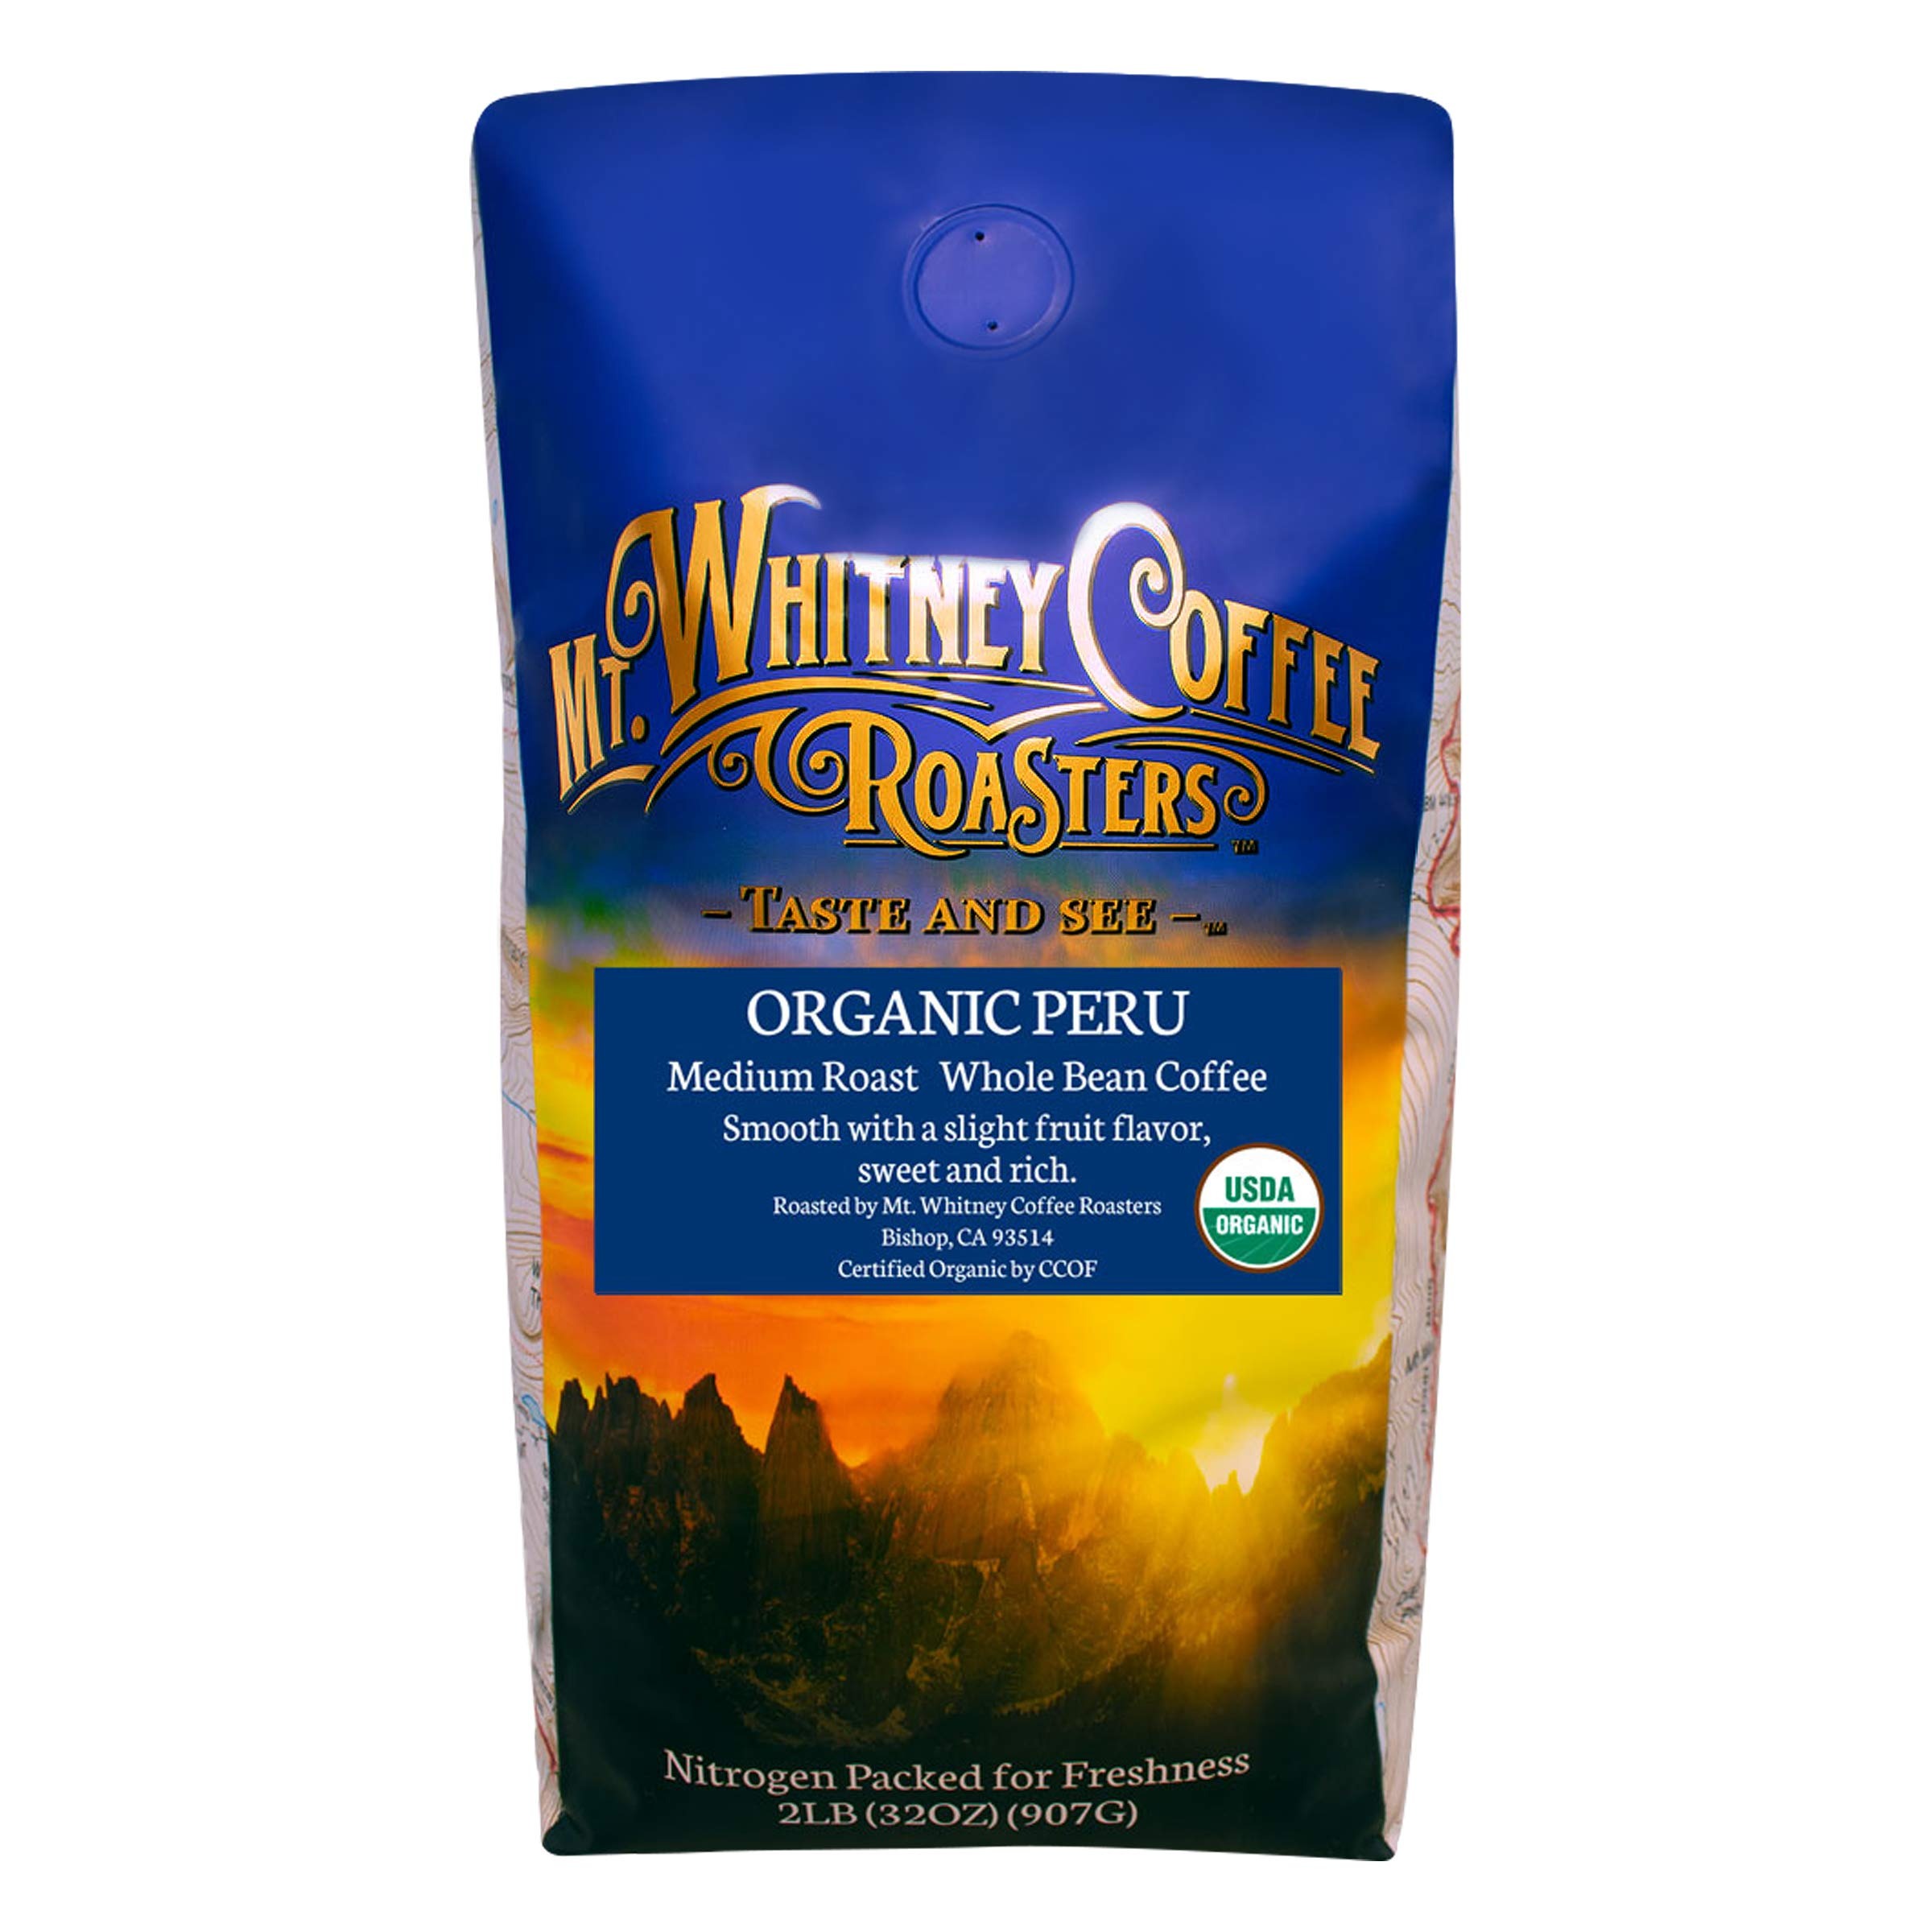
Item Name: Mt. Whitney Organic Shade Grown, Low Acid Coffee from Peru (Whole Bean, 2 Lb)
Bullet Point 1: SHADE GROWN FOR A RICH, SMOOTH, NUTTY FLAVOR - Our shade grown coffee beans offer a better flavor because the coffee is given time to grow. It develops complex flavors and sugars which makes for a better cup of coffee. Each batch is tasted and graded by a certified Q grader. Tasting Notes: Rich nutty, with a touch of lemon. Sweet, dark chocolate, clean, floral, nice finish, lightly acidic, smooth body. Wet Processed, Grown at 1500 Meters, Graded at 88, Region – South America.
Bullet Point 2: SINGLE ORIGIN FOR SUPERIOR TASTE & QUALITY- Mt. Whitney’s Organic Peruvian coffee is a single origin coffee, comprised of a single crop. Single origin coffees accentuate certain flavor attributes specific to a region, and are of superior taste and quality.
Bullet Point 3: USDA CERTIFIED ORGANIC COFFEE - Mt. Whitney’s shade grown whole bean coffee is proud to bear the organic seal of approval from the USDA. This means that our medium roast coffee beans are certified organic and are grown without the use of prohibited substances.
Bullet Point 4: UNEQUALED FRESHNESS AND FLAVOR - Our organic coffee whole bean is small-batch artisan roasted and made with 100% Arabica coffee. Our medium roast organic coffee beans are packaged in a high-quality, three-layered aluminum bag with a one-way freshness valve. All air is vacuumed out of the bag and nitrogen is injected to prevent oxidation of the coffee. We also replenish Amazon weekly to deliver unequaled freshness and flavor.
Bullet Point 5: BREW IT YOUR WAY - Our shade grown peru coffee works with most coffee makers letting you enjoy your cup of coffee exactly the way you want. Our coffees can also be used in a Keurig coffee maker with a reusable single cup basket to make a fresh cup of delicious coffee.
Product Description: Our Shade grown Peru coffee offers a better flavor because the coffee is given time to grow. It develops complex flavors and sugars which makes for a better cup of coffee. Each batch is tasted and graded by a certified Q grader. It is a single origin coffee, composed of a single crop. Single origin coffees accentuate certain flavor attributes specific to a region, and are of superior taste and quality. Our coffee is small-batch artisan roasted and made with 100% Arabica coffee. It is packaged in a high-quality, three-layered aluminum bag with a one-way freshness valve. All air is vacuumed out of the bag and nitrogen is injected to prevent oxidation of the coffee. We also replenish Amazon weekly to deliver unequaled freshness and flavor. Mt Whitney Coffee Roasters started with two goals in mind: to bring people the best coffee beans in the world, and to build quality relationships with all who are involved – customers, coffee farmers, and our employees. We are committed to delivering the highest quality coffee directly from farm to cup.
Value: 32.0
Unit: Ounce

Price: 43.995